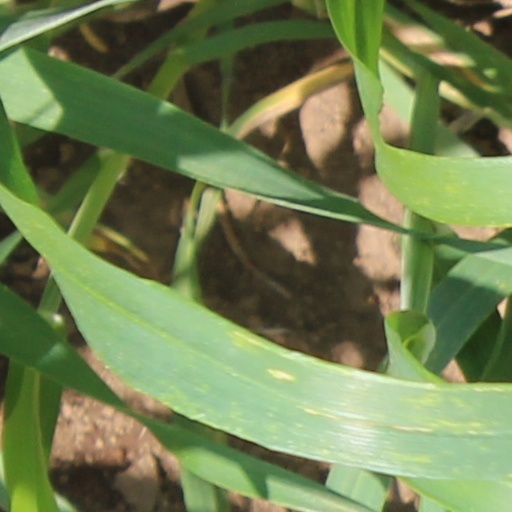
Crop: wheat